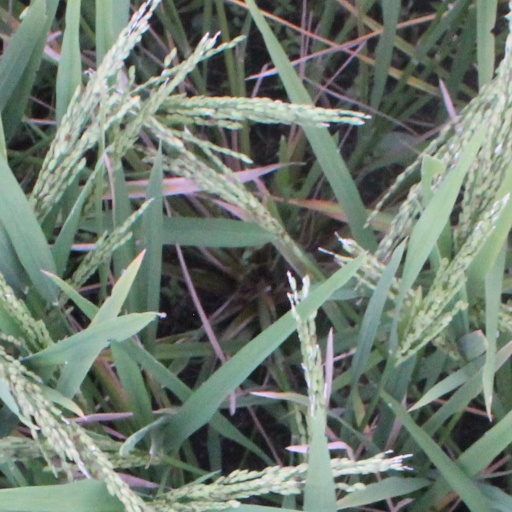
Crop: rice